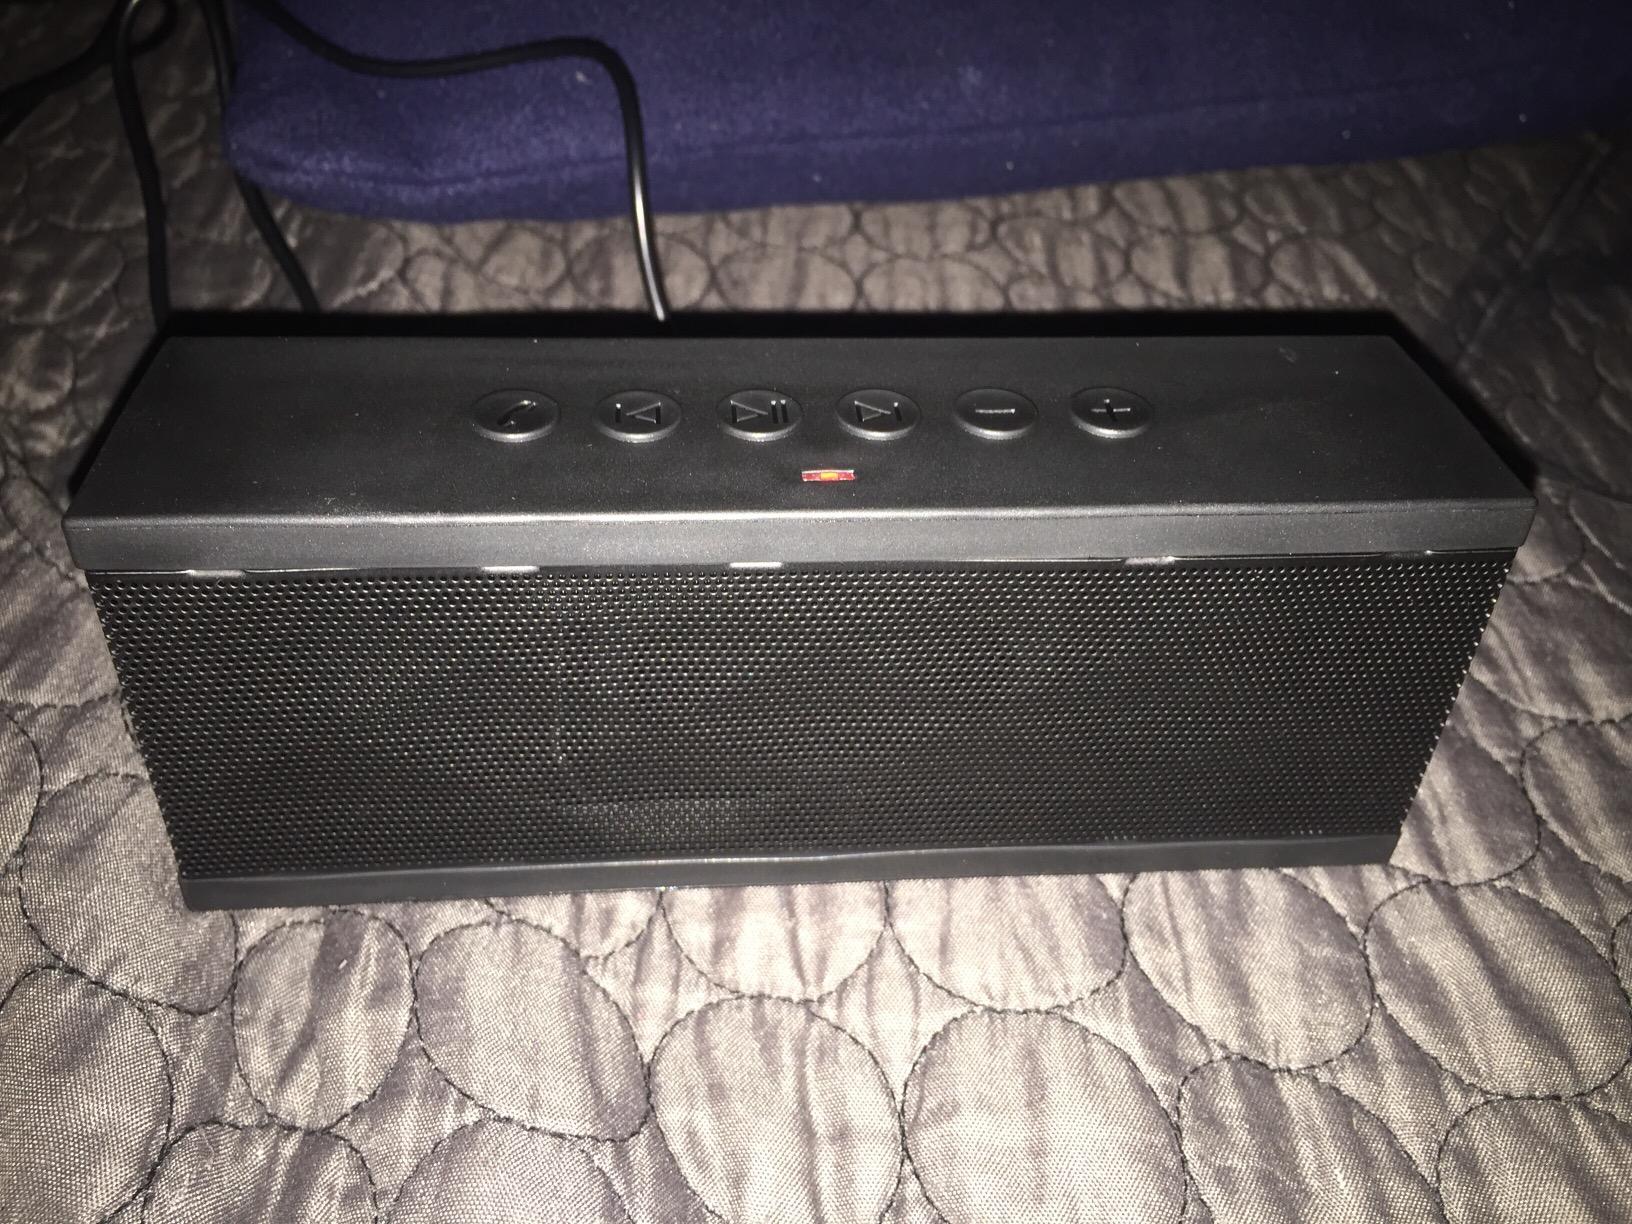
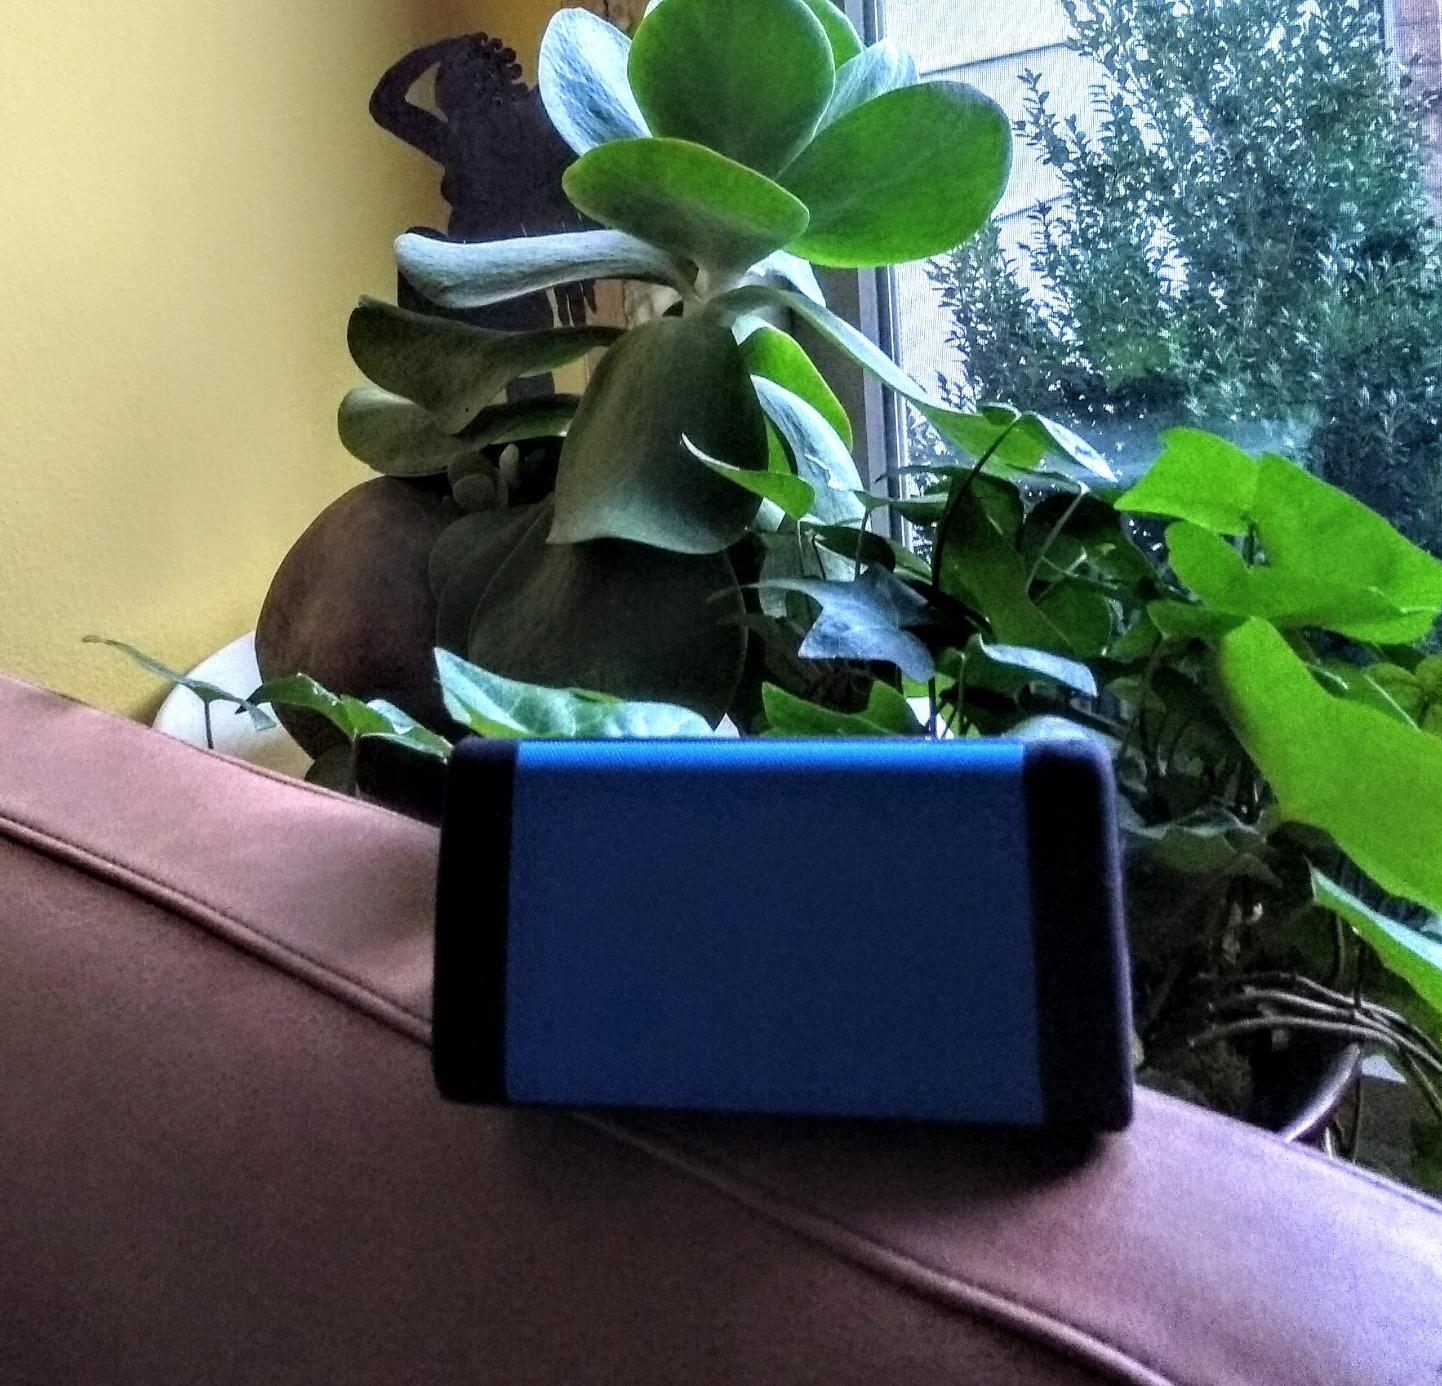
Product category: speaker
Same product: no